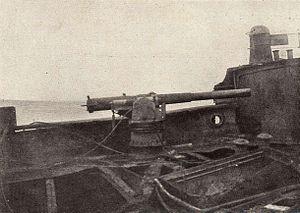
12 Janvier 1918. Un des deux canons de 105"" du Seeadler, mis hors d'usage par les Allemands avant l'abandon de l'épave incendiée"